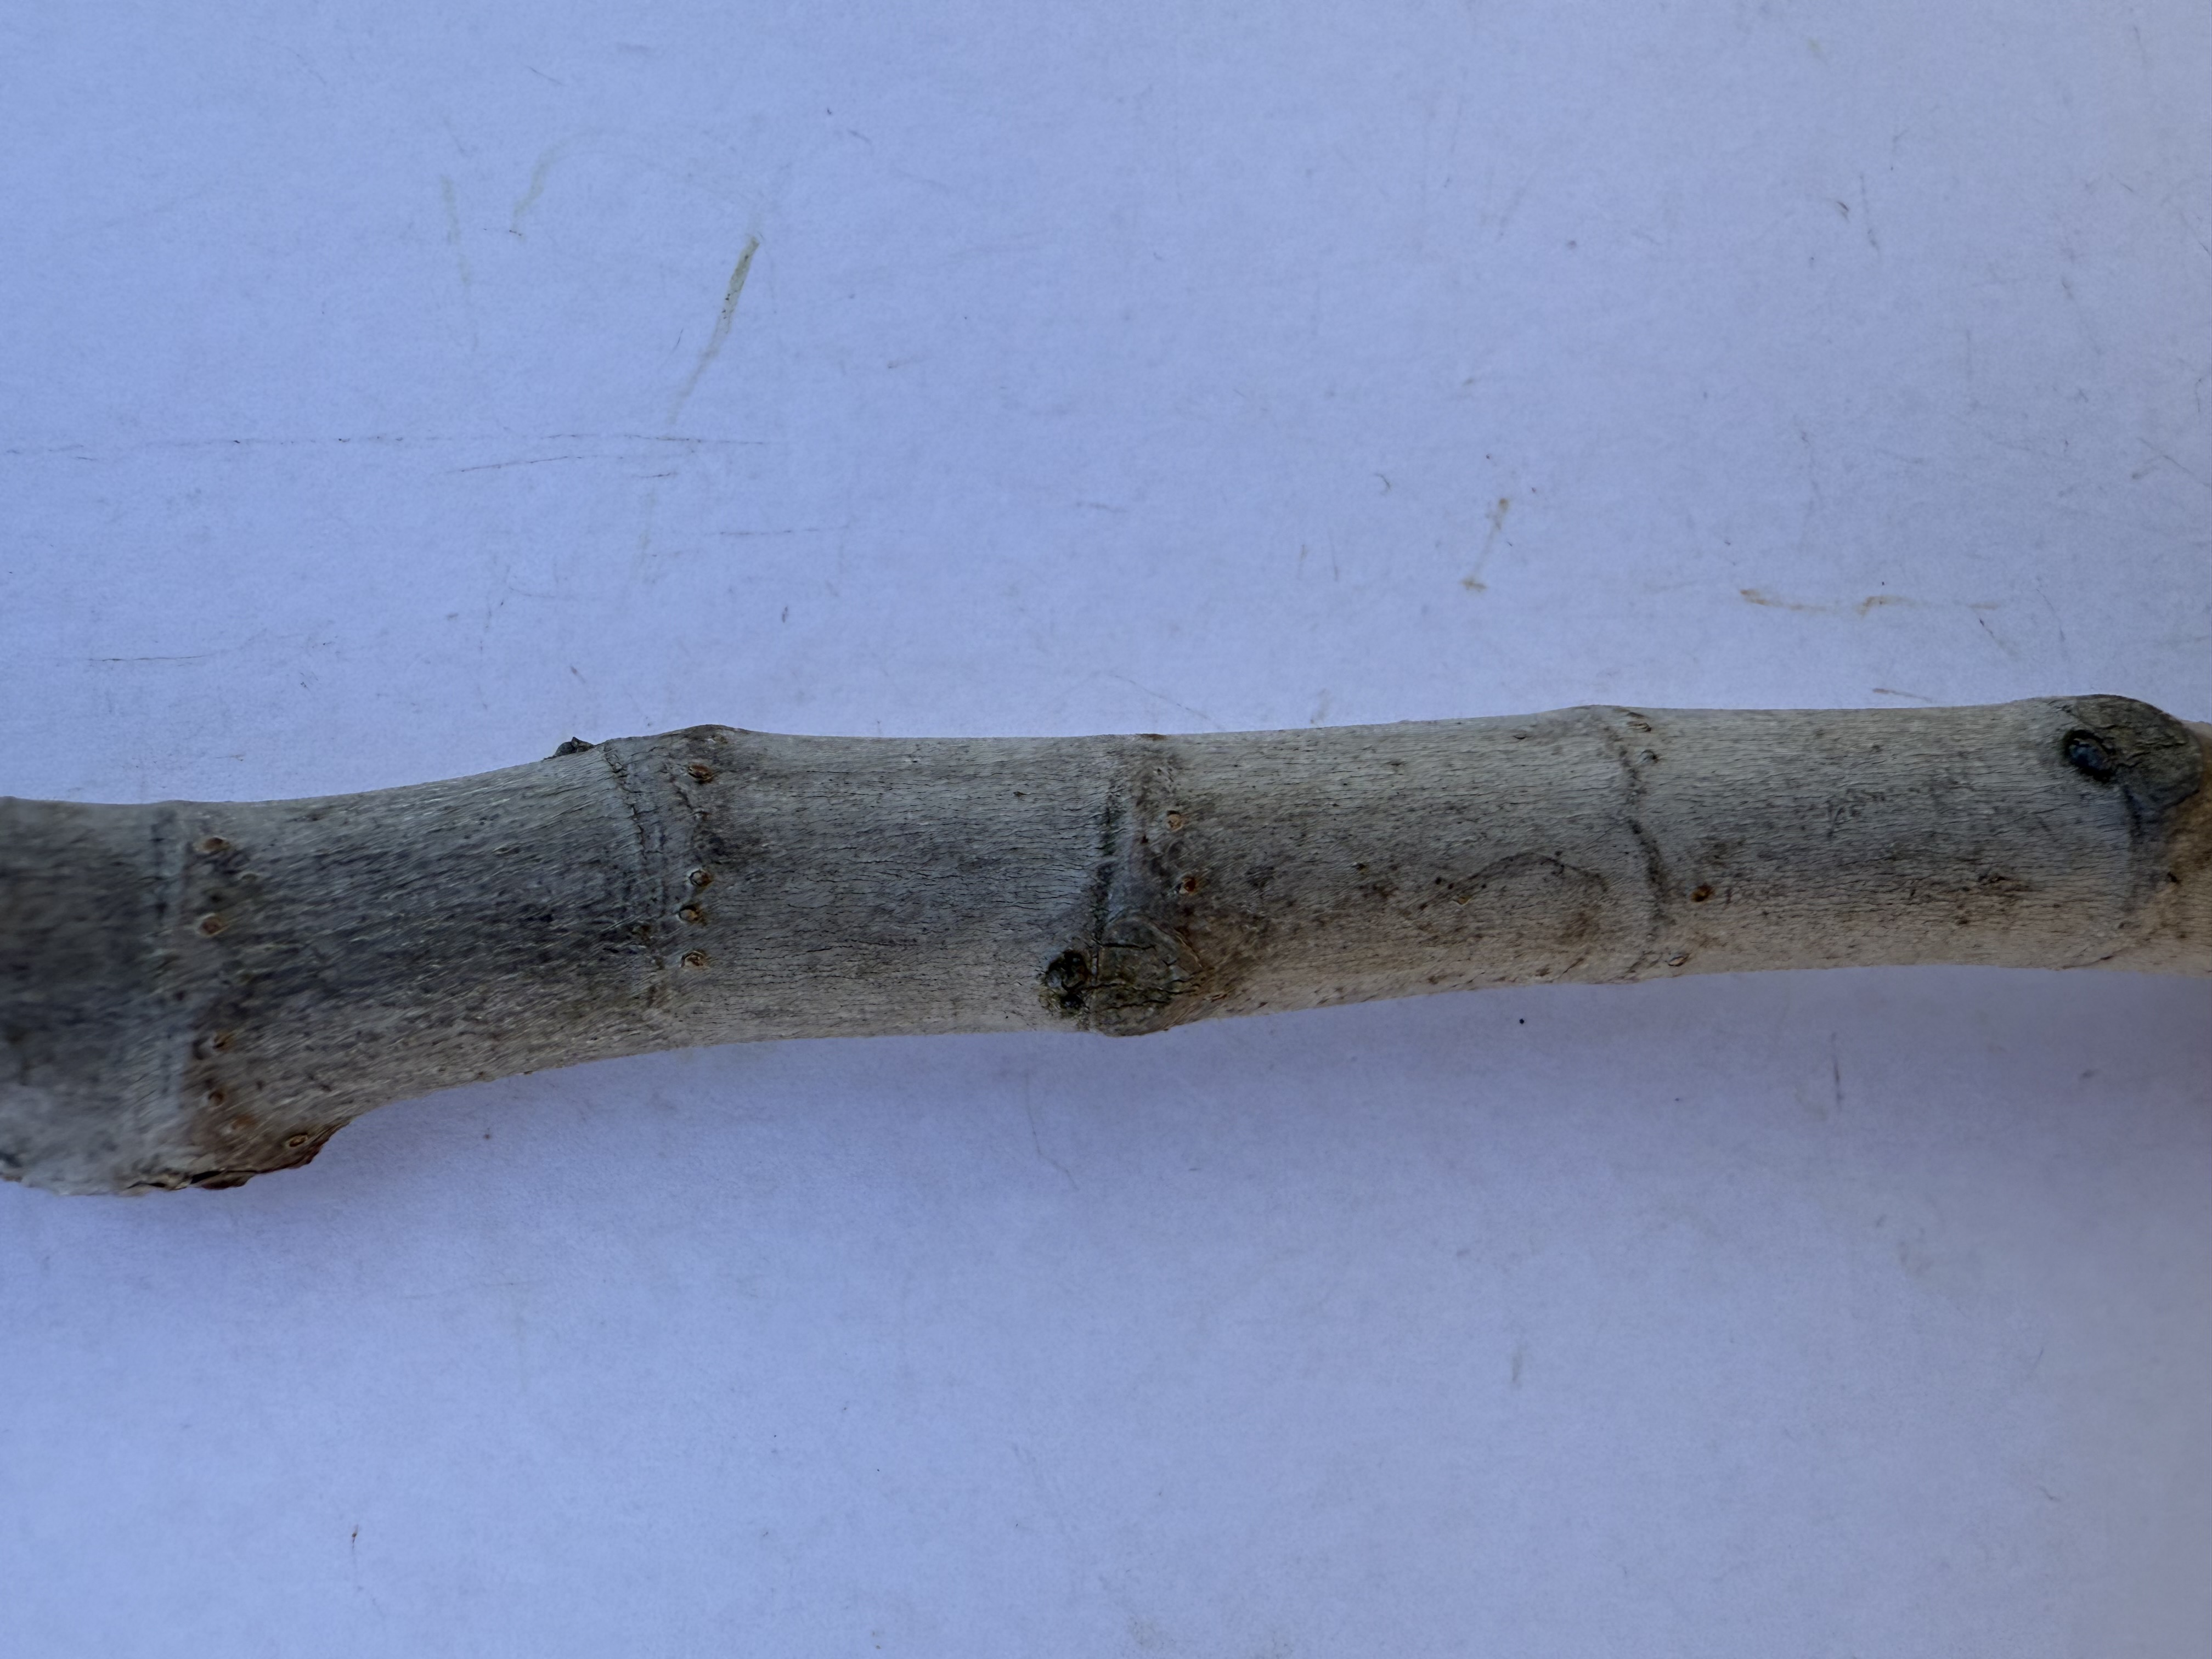
Variety: Bardacik Fig